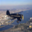
Label: airplane